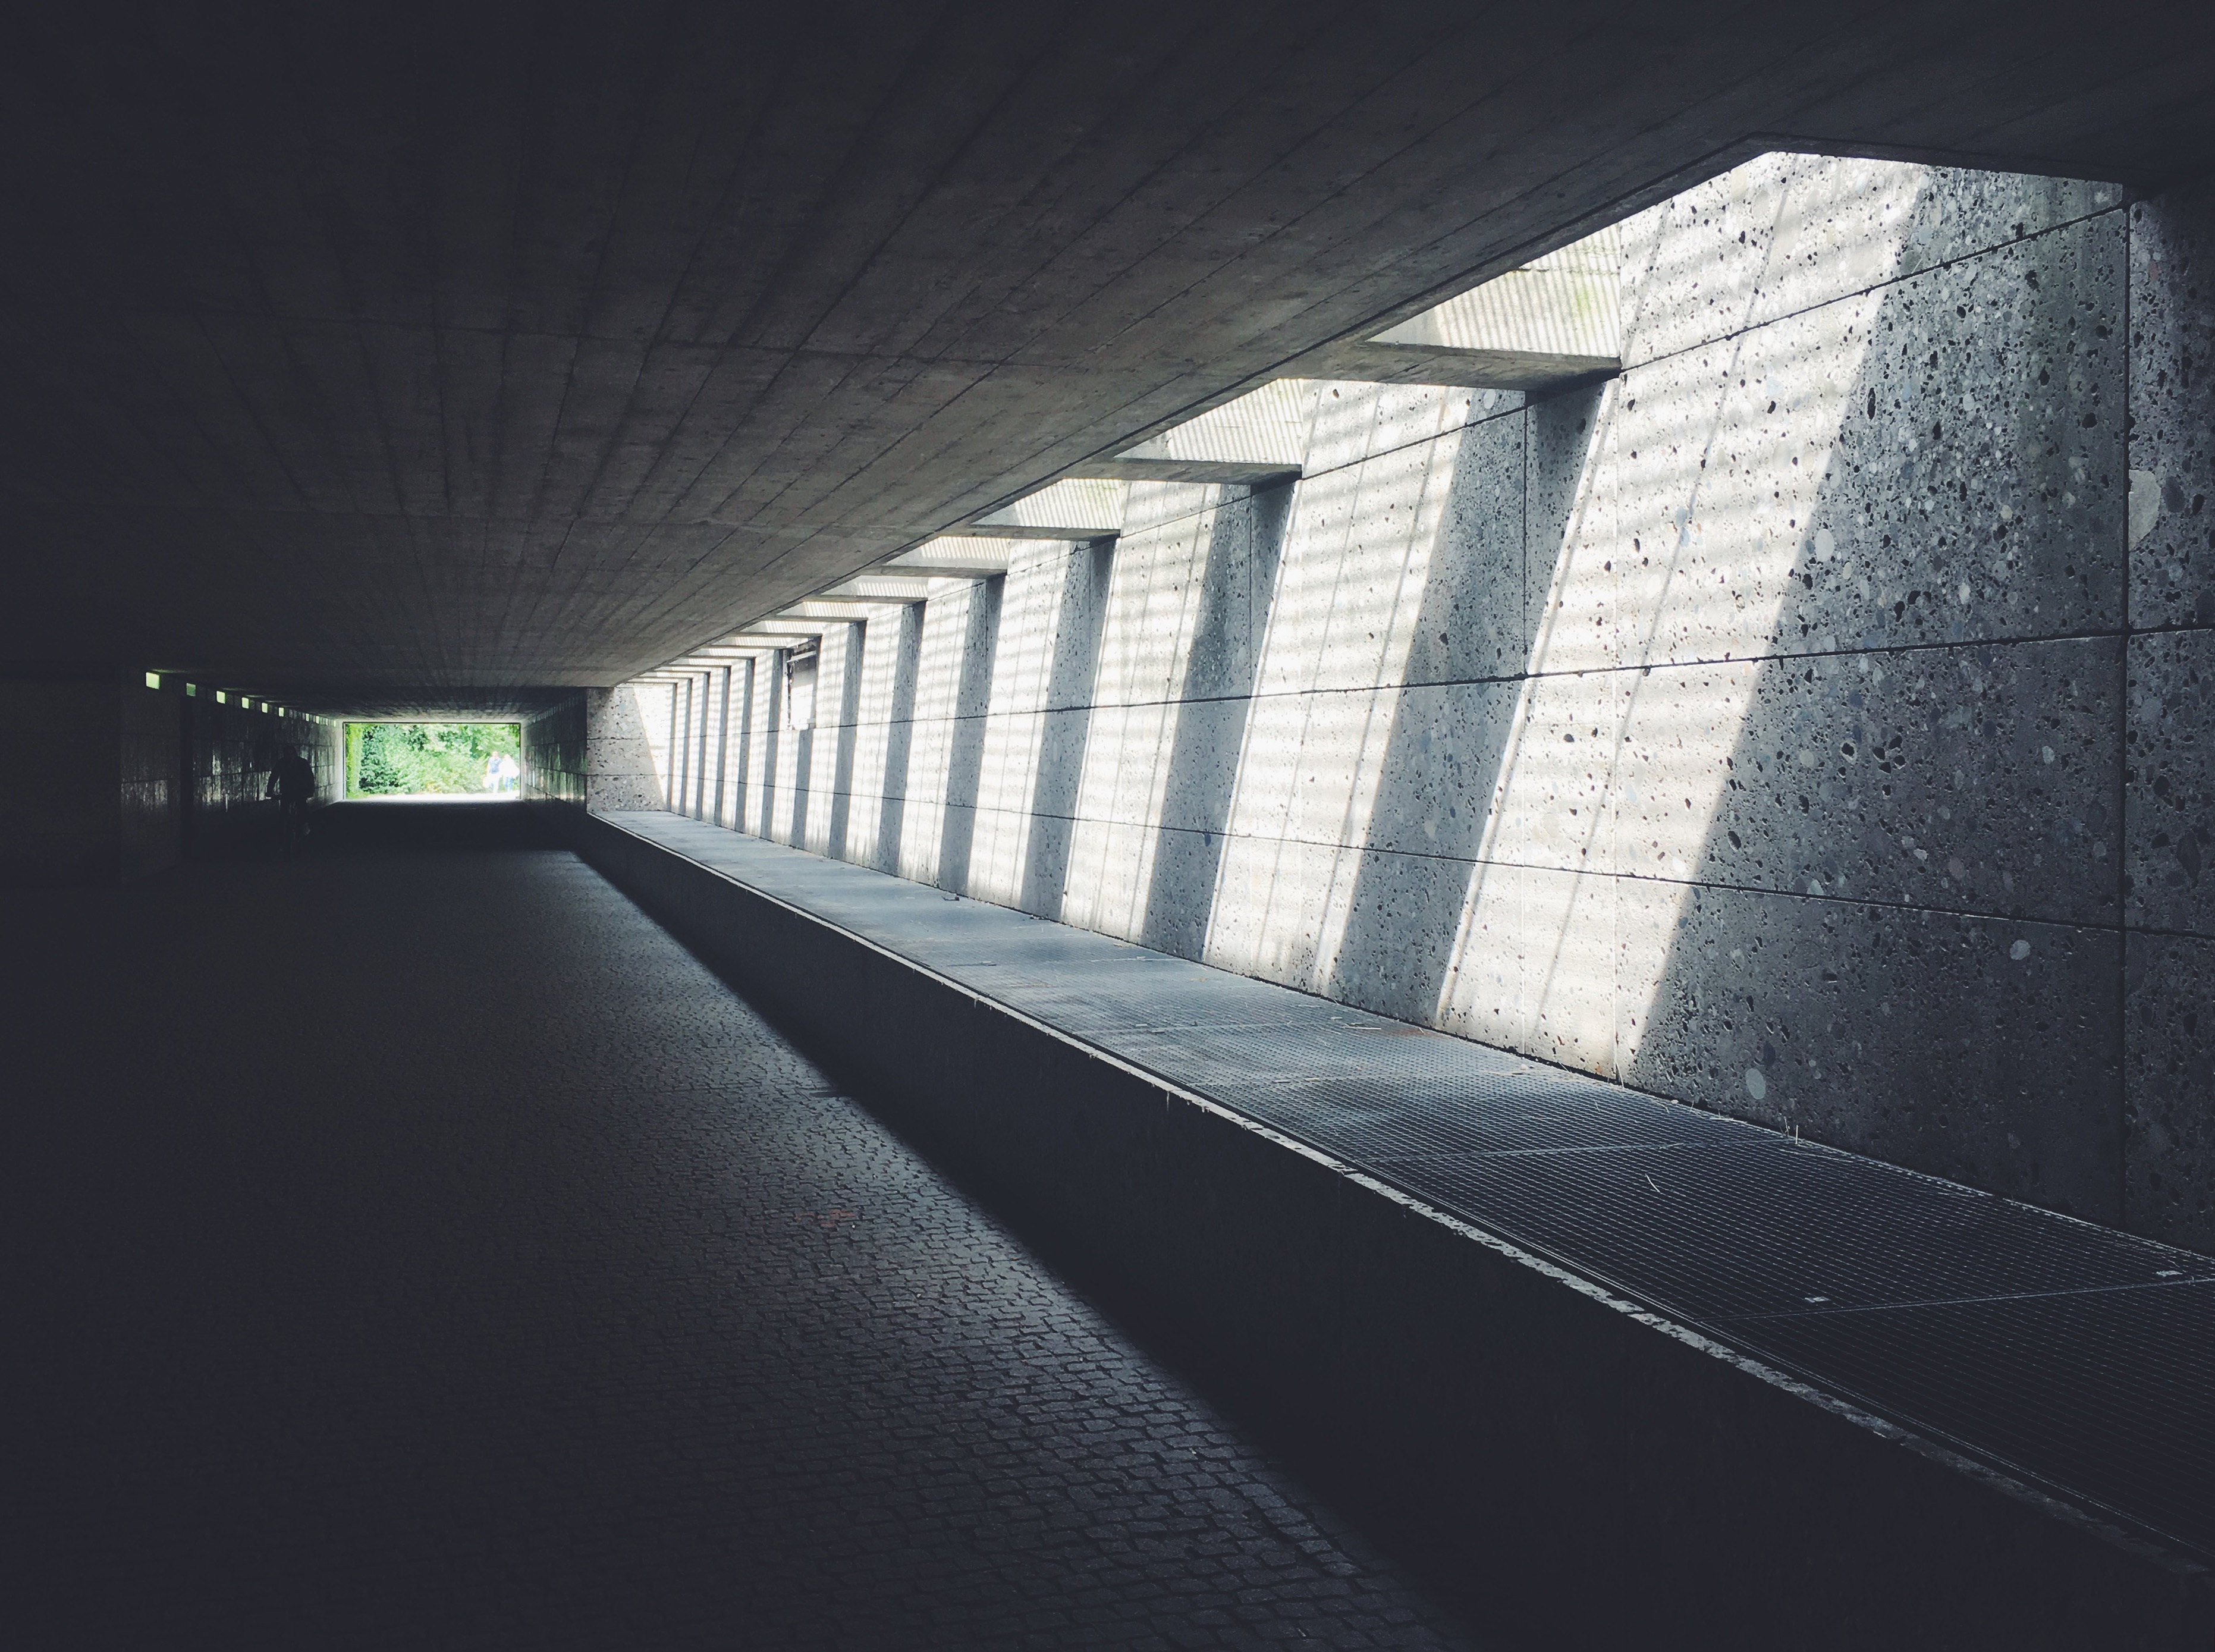
light, architecture, white, escape, building, city, urban, tunnel, subway, line, shadow, facade, darkness, stone wall, black, monochrome, stones, infrastructure, walls, symmetry, shape, away, gang